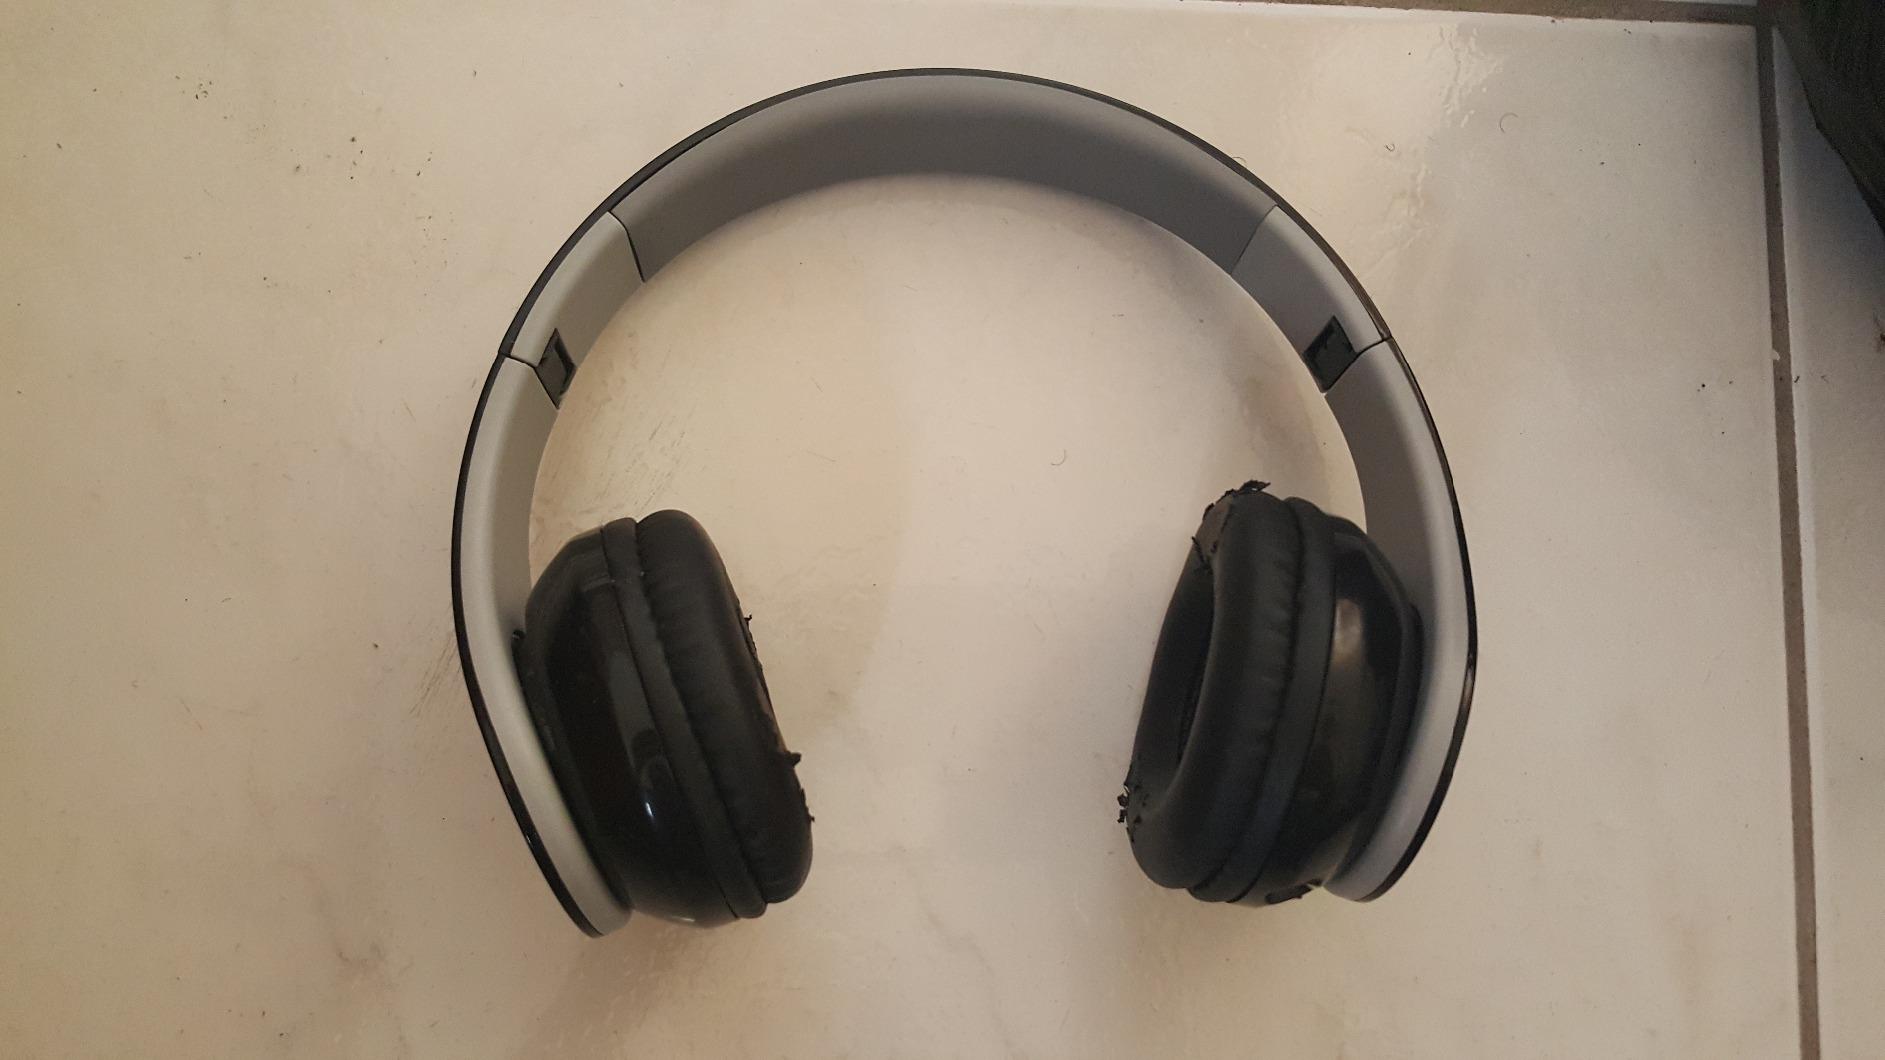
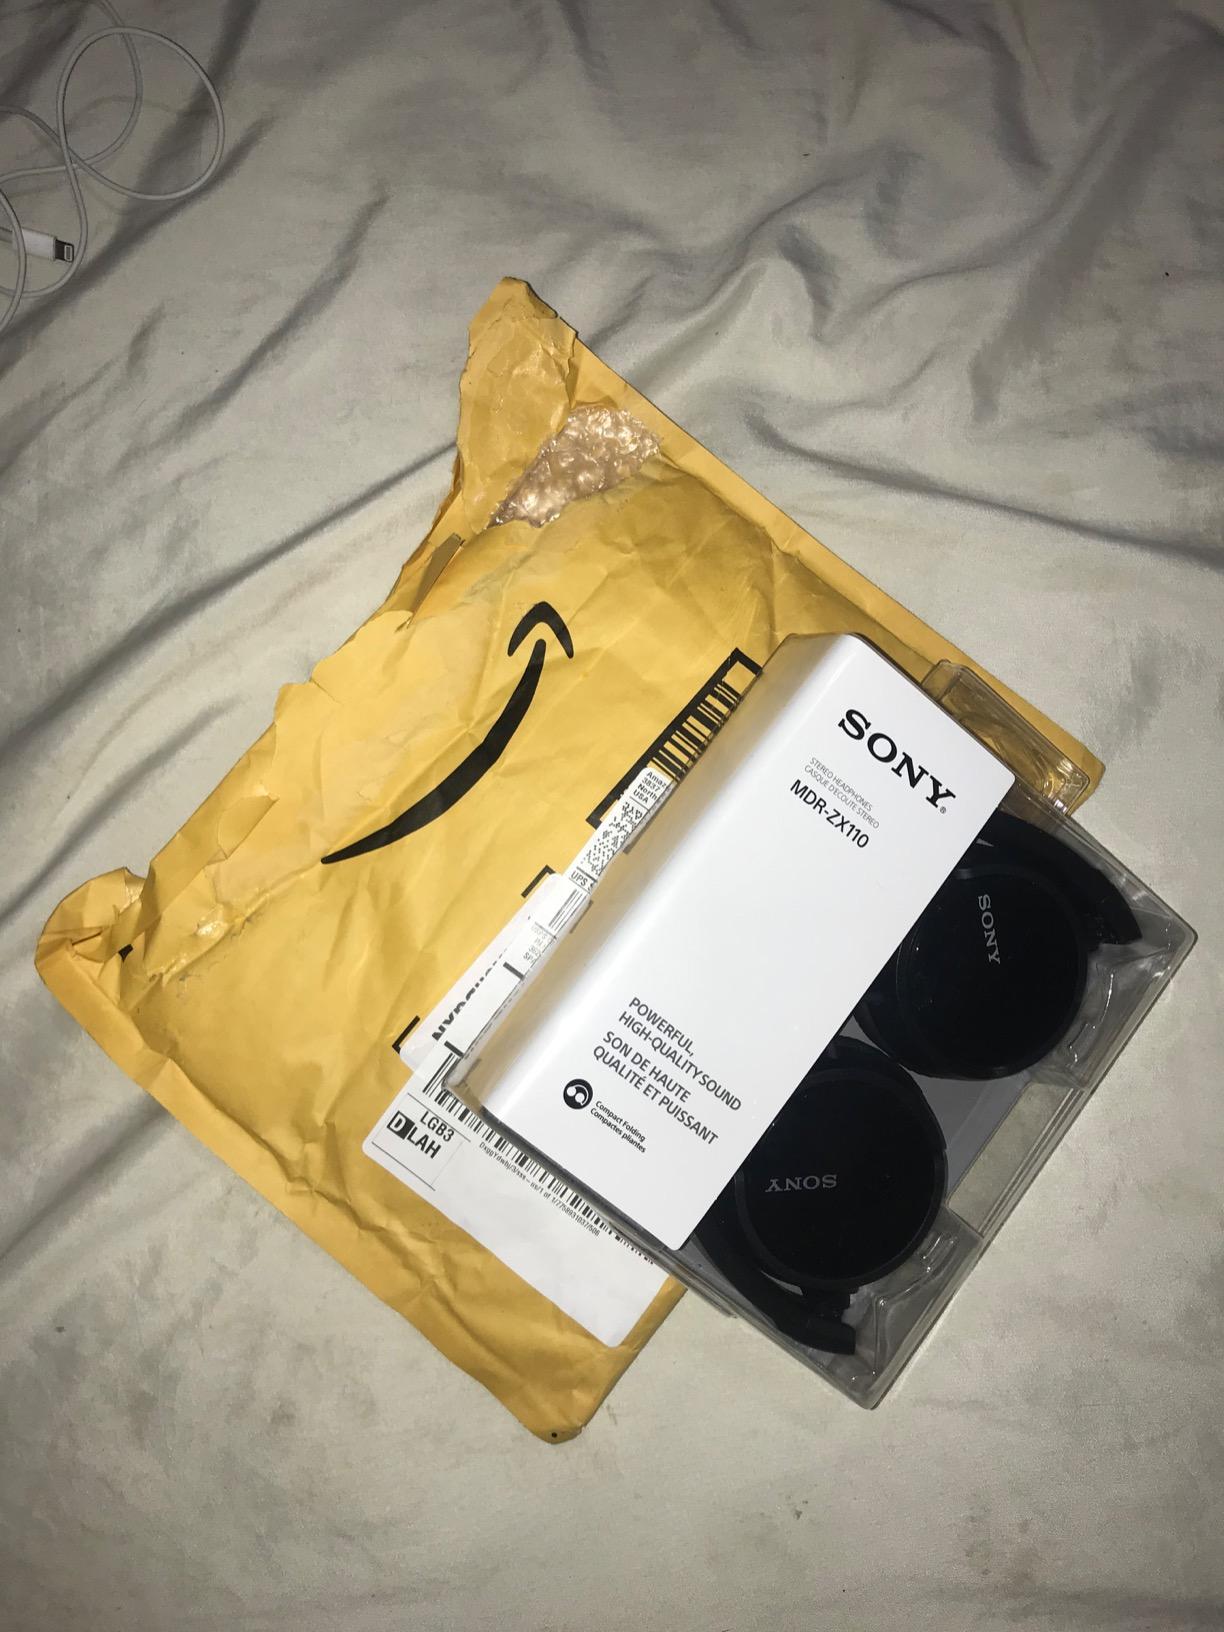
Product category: headphones
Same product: no